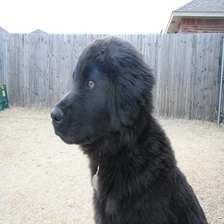
Species: dog
Breed: newfoundland